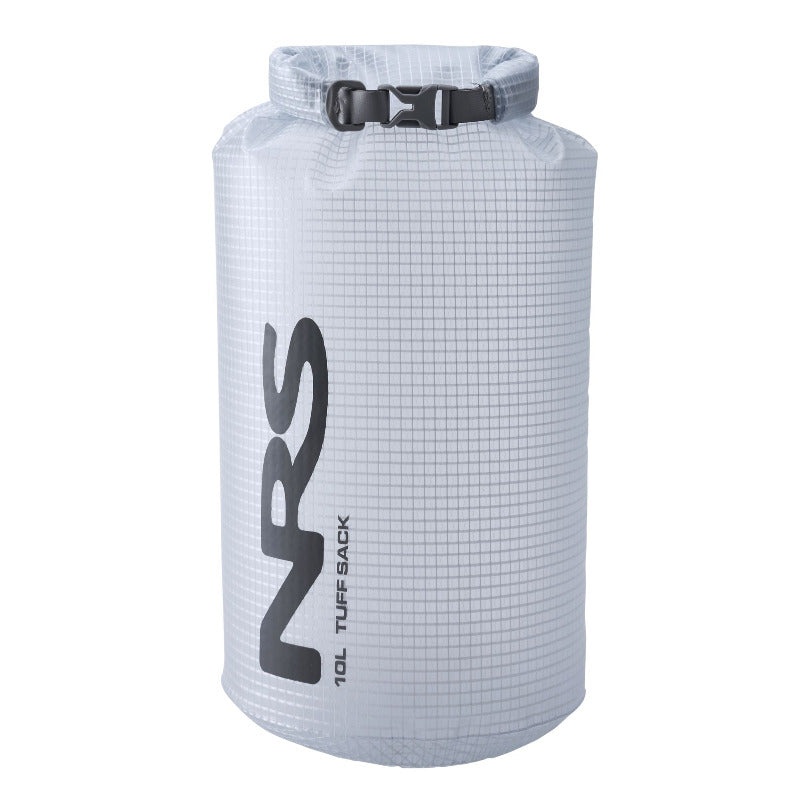
NRS Tuff Sack
Brand: NRS
Legen Sie Ihre Ausrüstung in den Sack, klappen Sie den wasserdichten Verschluss herunter und vergessen Sie sie. Professionelle Ausrüster auf der ganzen Welt verlassen sich auf die NRS Tuff Sacks, um ihre Ausrüstung die ganze Saison über trocken zu halten, Saison für Saison. Das strapazierfähige, PVC-freie TobaTex-Material in Kombination mit verschweißten Nähten ergibt einen robusten, wasserdichten Sack, der Ihre Ausrüstung trocken hält und dem saisonalen Gebrauch und Missbrauch standhält. Der Tuff Sack ist in verschiedenen Größen erhältlich und bietet Platz für alles, von Sonnencreme und dem Nötigsten auf dem Boot bis hin zu Kleidung für eine Woche ohne Strom. Das exklusiv von NRS angebotene StormStrip™-Verschlusssystem in Verbindung mit hochbelastbaren Kunststoffschnallen sorgt für einen wasserdichten Verschluss und einen praktischen Tragegriff. Ein D-Ring an der Schnellverschlussschnalle bietet einen praktischen Befestigungspunkt.
Category: Sporting Goods > Outdoor Recreation > Boating & Water Sports > Diving & Snorkeling > Diving Belts